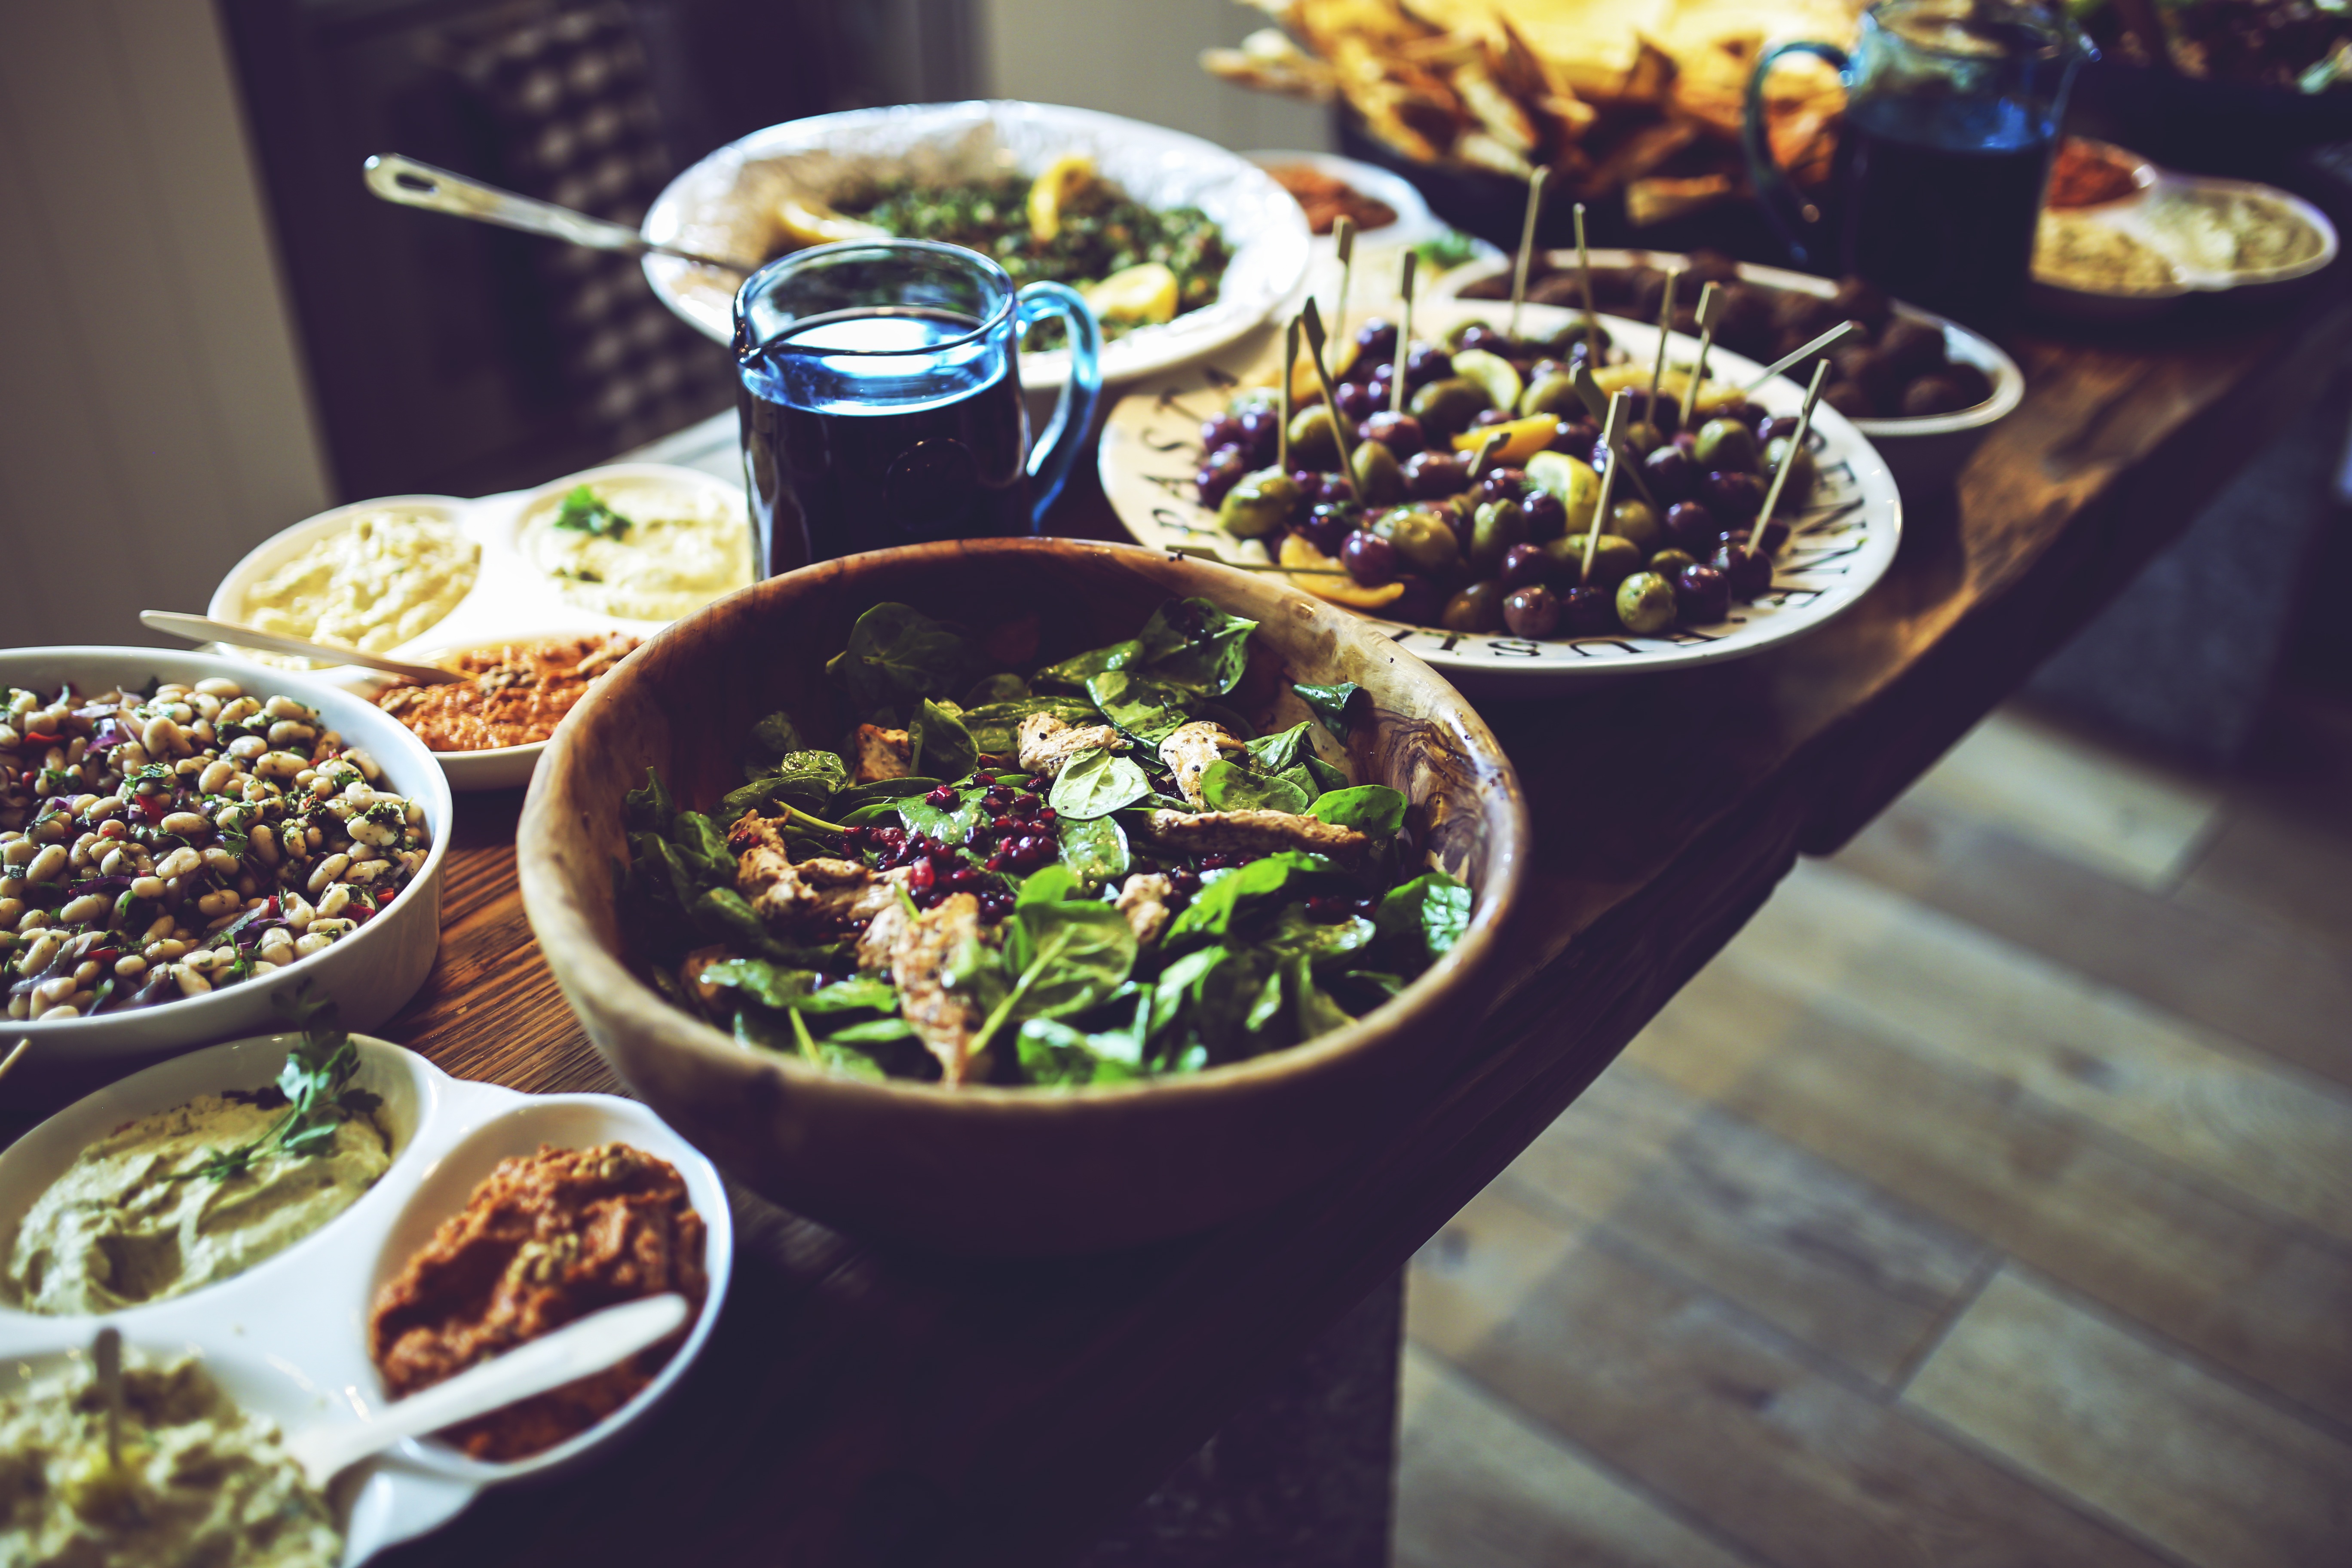
table, dish, meal, food, salad, green, kitchen, healthy, lunch, cuisine, asian food, lovely, vegetables, tasty, spinach, olives, fit, sense